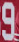
Number: 9